Palace of Nestor

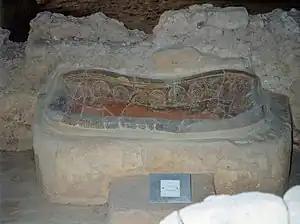
Bath in Palace of Nestor

The Palace of Nestor (Modern Greek: Ανάκτορο του Νέστορα) was an important centre in Mycenaean times, and described in Homer's "Odyssey" and "Iliad" as Nestor's kingdom of "sandy Pylos".